Heruy Wolde Selassie

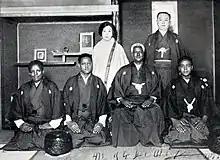
Heruy Wolde Selassie in Imperial Japan (1931)

Born Gebre Masqal in the region of Merhabete, Heruy received his initial education in the traditional manner at local churches until his father died when he was 13. He found a living working as deacon to a big landlord in return for food and clothing until he achieved an appointment as clerk to "Dejazmach" Bashah Abboye, the governor of Selale. Continuing in other clerical positions, he eventually came to the notice of the priests of Saint Raguel on Mount Entoto, who rekindled his desire for learning. He joined the school attached to that church, where he was taught by the Ethiopian Orthodox priest "Mamher" Walda Giyorgis. According to Bahru Zewde, it was Walda Giyorgis who gave him his name "Heruy" (Amharic "precious"). Not satisfied with a traditional education, Heruy cast his eyes further afield and learned English at the Swedish mission school in Addis Ababa then picked up some French working with a French veterinary team. Regent "Ras" Tefari (later Emperor Haile Selassie) appointed Heruy in 1916 to serve as administrator of Addis Ababa. He was a member of Ethiopia's first delegation to the League of Nations (7 August 1922) and part of the retinue that accompanied the Regent on his tour of Europe in 1924. By the early 1930s, he was promoted to Foreign Minister, and held that office at the beginning of the Second Italo-Ethiopian War.